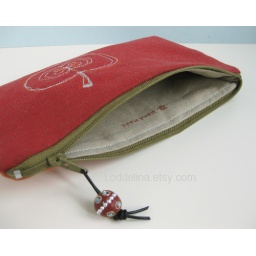
Mia, zippered pouch by Loddelina. - rusty red and burnt orange cotton canvas. - embroidered apple. - handmade